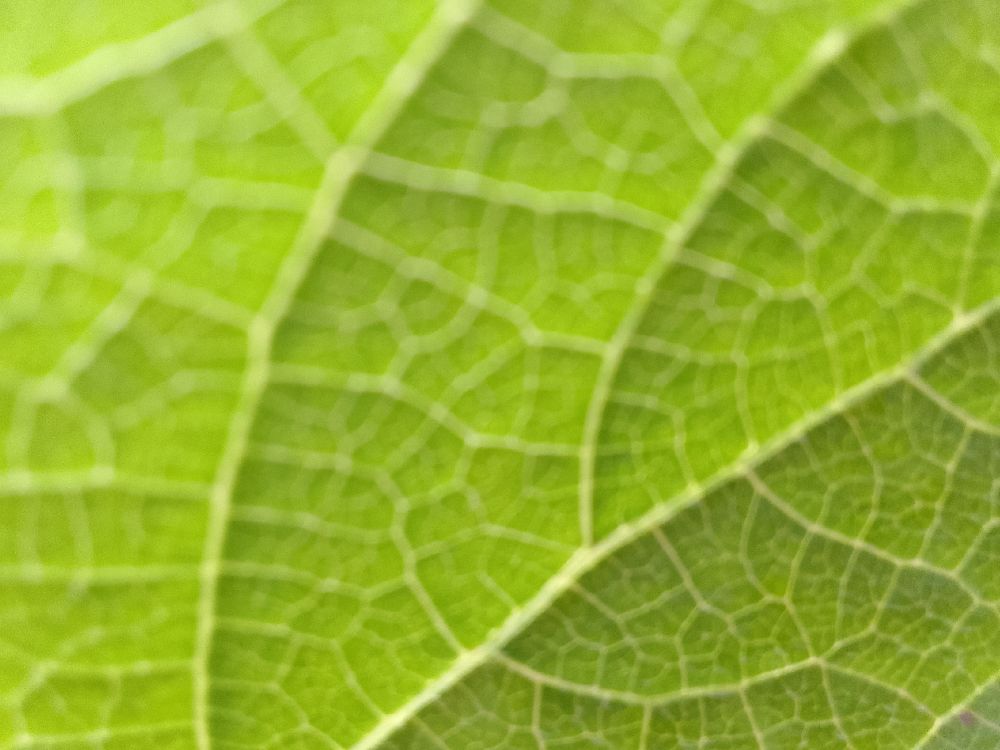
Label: healthy